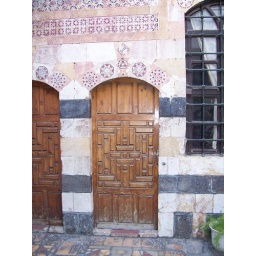
Intricate stone inlaid door frame in an old palace